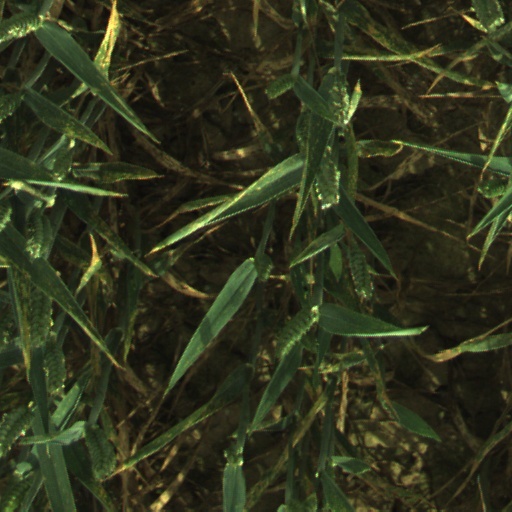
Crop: wheat